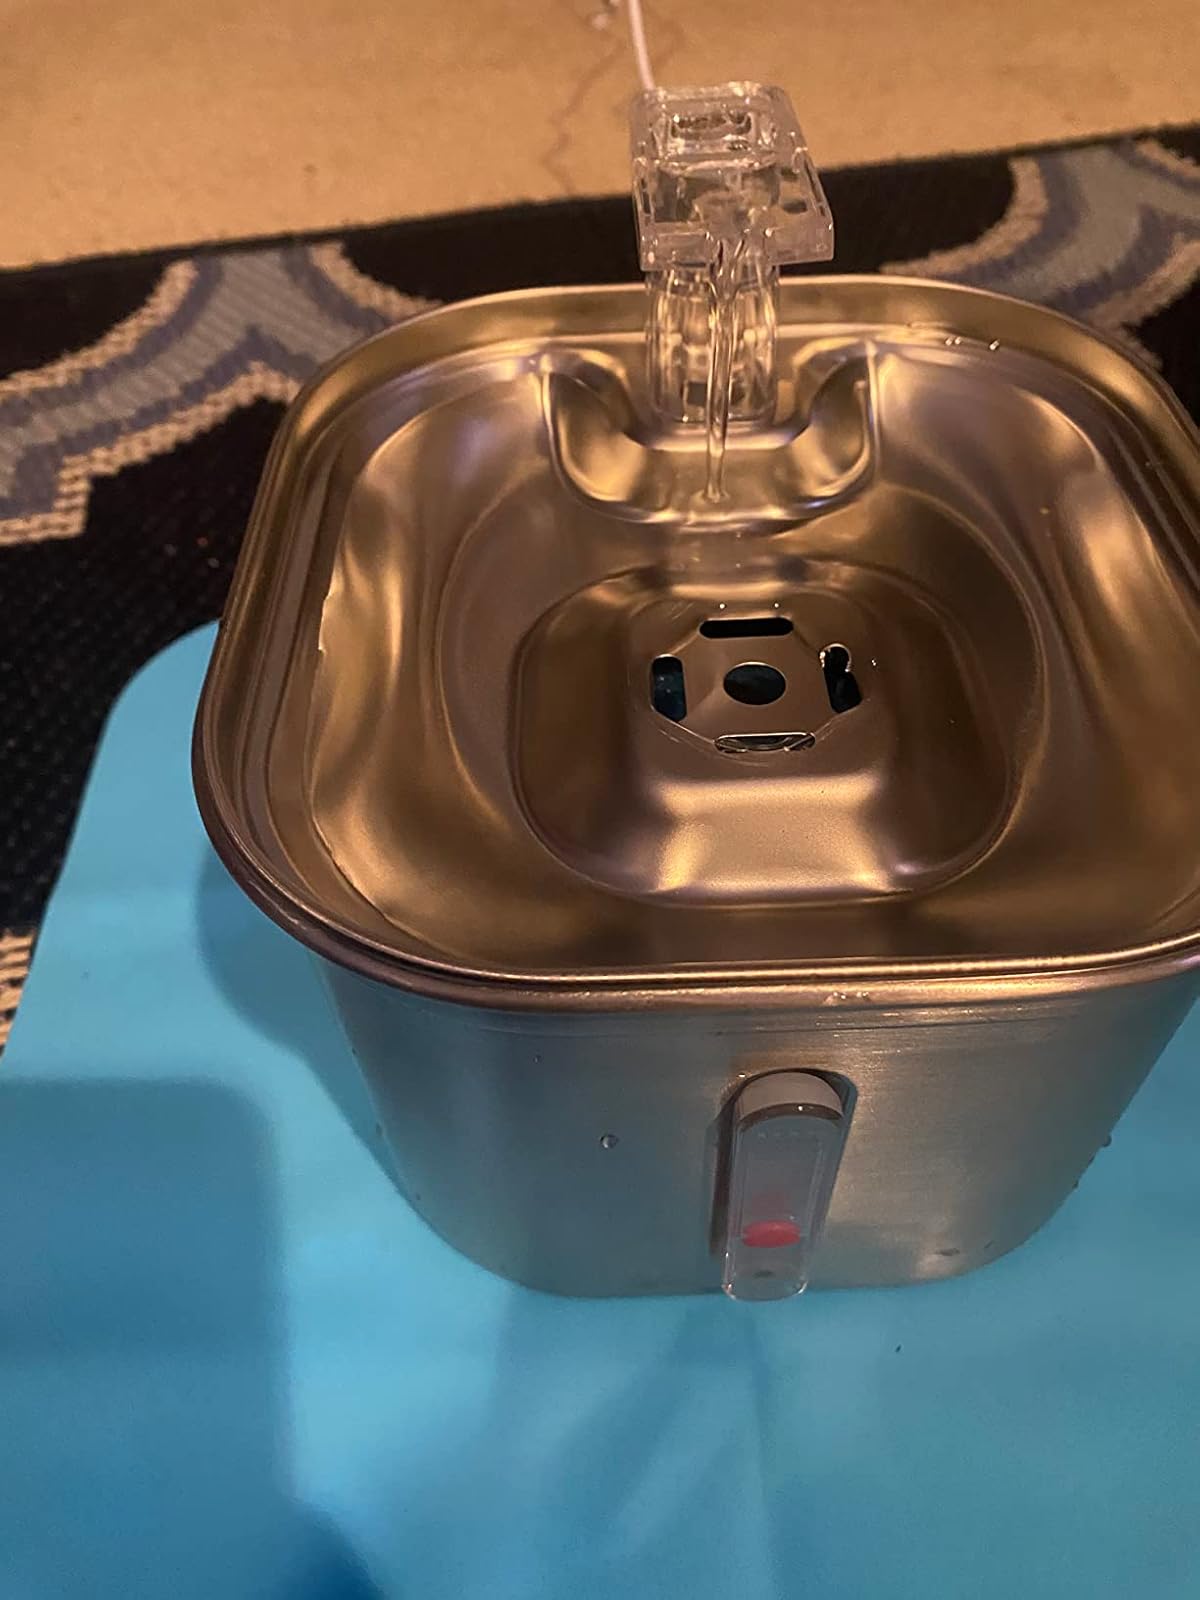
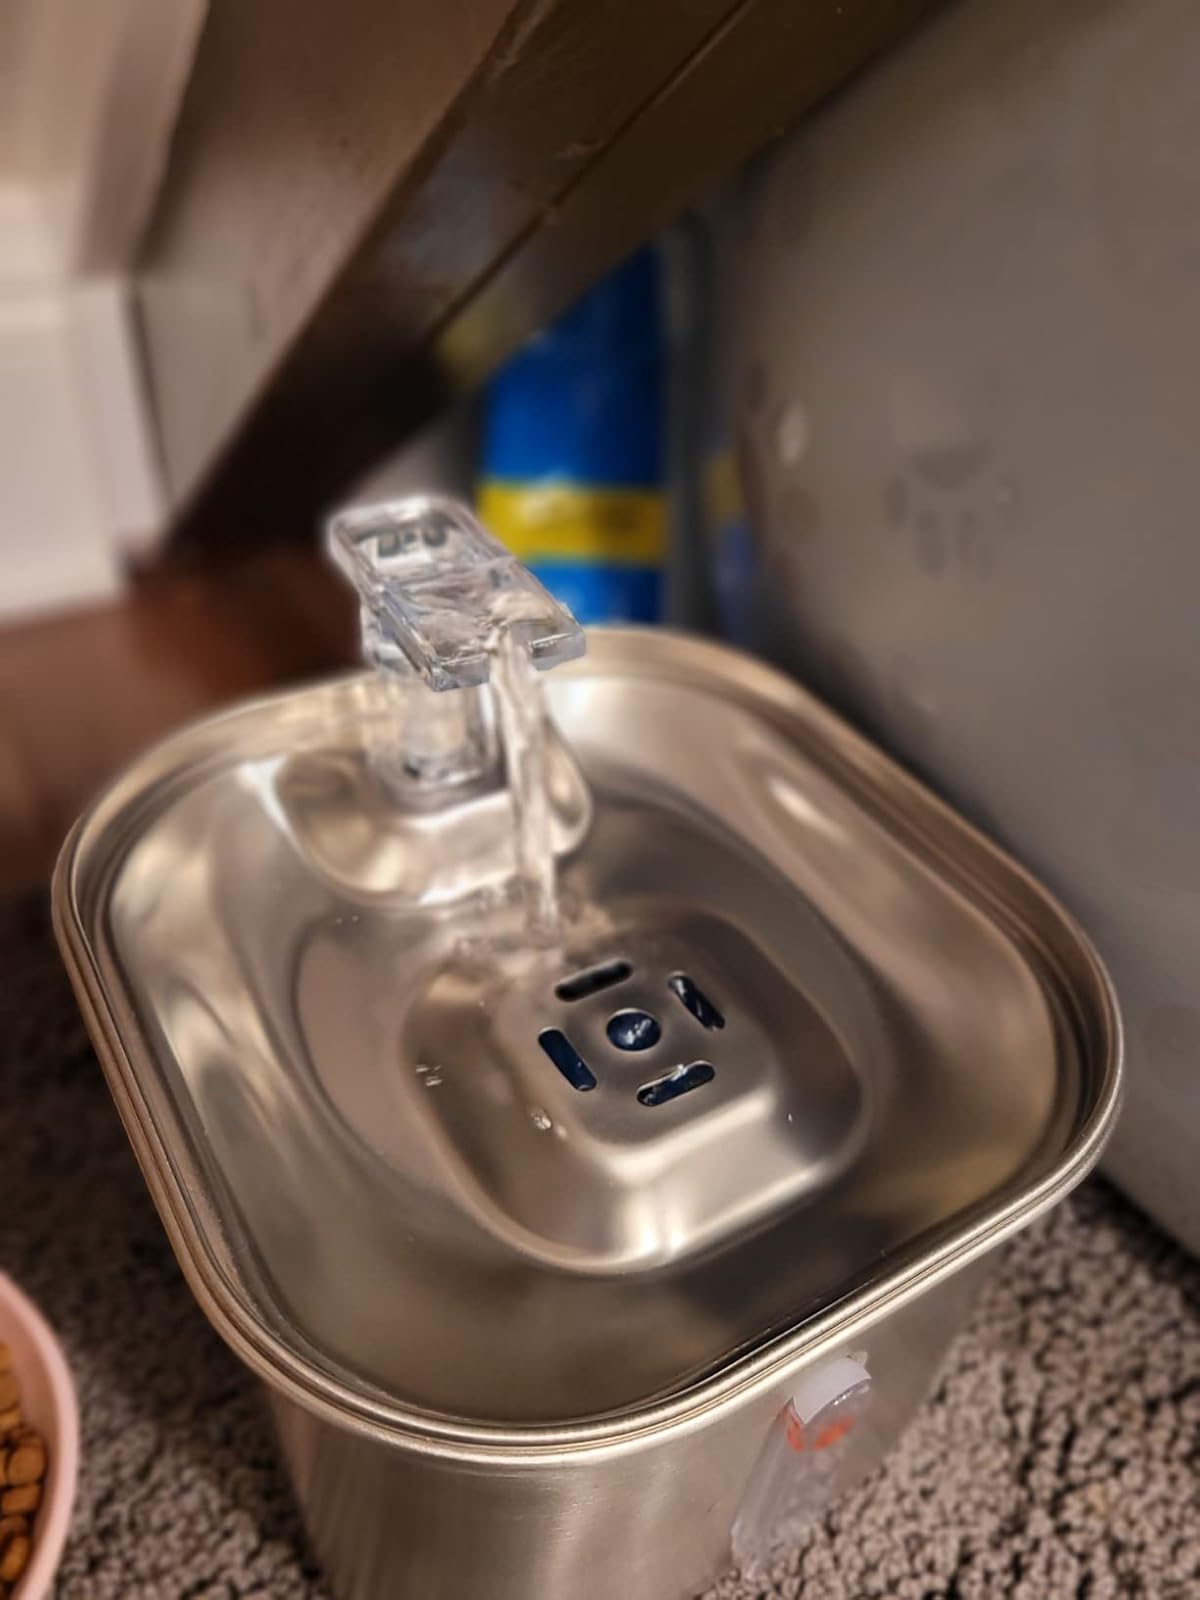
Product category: items_bowl
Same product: yes